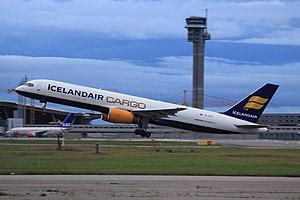
Liste des compagnies aériennes islandaises
Icelandair est une compagnie aérienne régulière islandaise, fondée en 1937 et basée à l'aéroport international de Keflavík de Reykjavik. La position de l’île à mi-chemin entre l’Europe et les États-Unis est au cœur de sa stratégie. Elle a transporté plus de 3 millions de passagers en 2015.